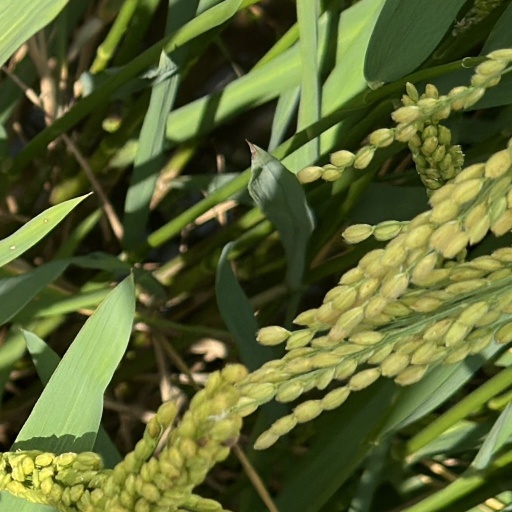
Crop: rice